Martin Bashir

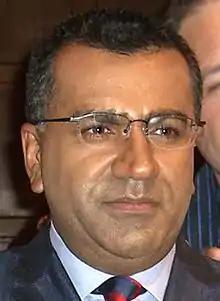
Bashir in 2007

Martin Henry Bashir (born 19 January 1963) is a British former journalist. He was a presenter on British and American television and for the BBC's "Panorama" programme, for which he gained an interview with Diana, Princess of Wales under false pretences in 1995. Although the interview was much heralded at the time, it was later determined that he used forgery and deception to gain it.